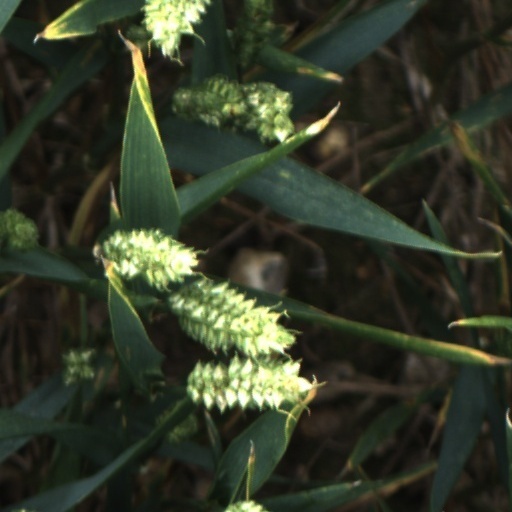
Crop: wheat